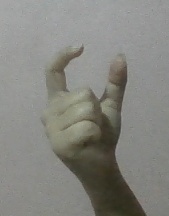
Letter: nun